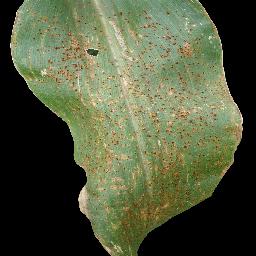
Label: Corn_(Maize)___Common_Rust